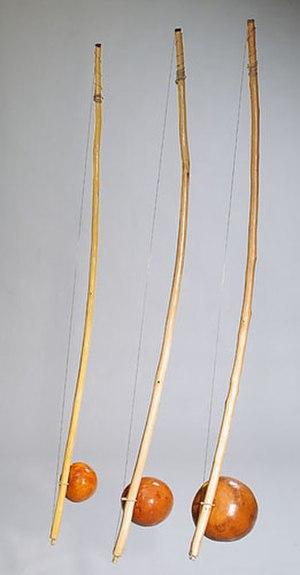
Le berimbau, également appelé gunga ou viola, est un instrument de musique brésilien de la famille des cordes frappées. C'est un arc musical d'origine africaine dont des variétés similaires sont aussi utilisées dans l'océan Indien : bobre à La Réunion, bon à Rodrigues, bomb aux Seychelles et à l'Île Maurice, jejylava à Madagascar, et chitende au Mozambique. Aujourd'hui c'est surtout l'instrument principal de la capoeira, mais il est aussi utilisé dans d'autres formes de la musique brésilienne.